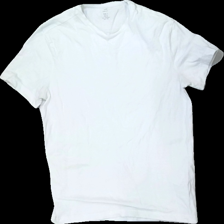
View: front
Type: T-shirt
Category: Men
Brand: H&M
Colors: White
Material: 100% cotton
Cut: Regular
Size: S
Season: All
Damage location: top right
Damage 2 location: middle center
Damage 3 location: middle right
Price range: <50
Recommended usage: Export
Description: vit t-shirt, mycket luddig
Comment: mycket luddig